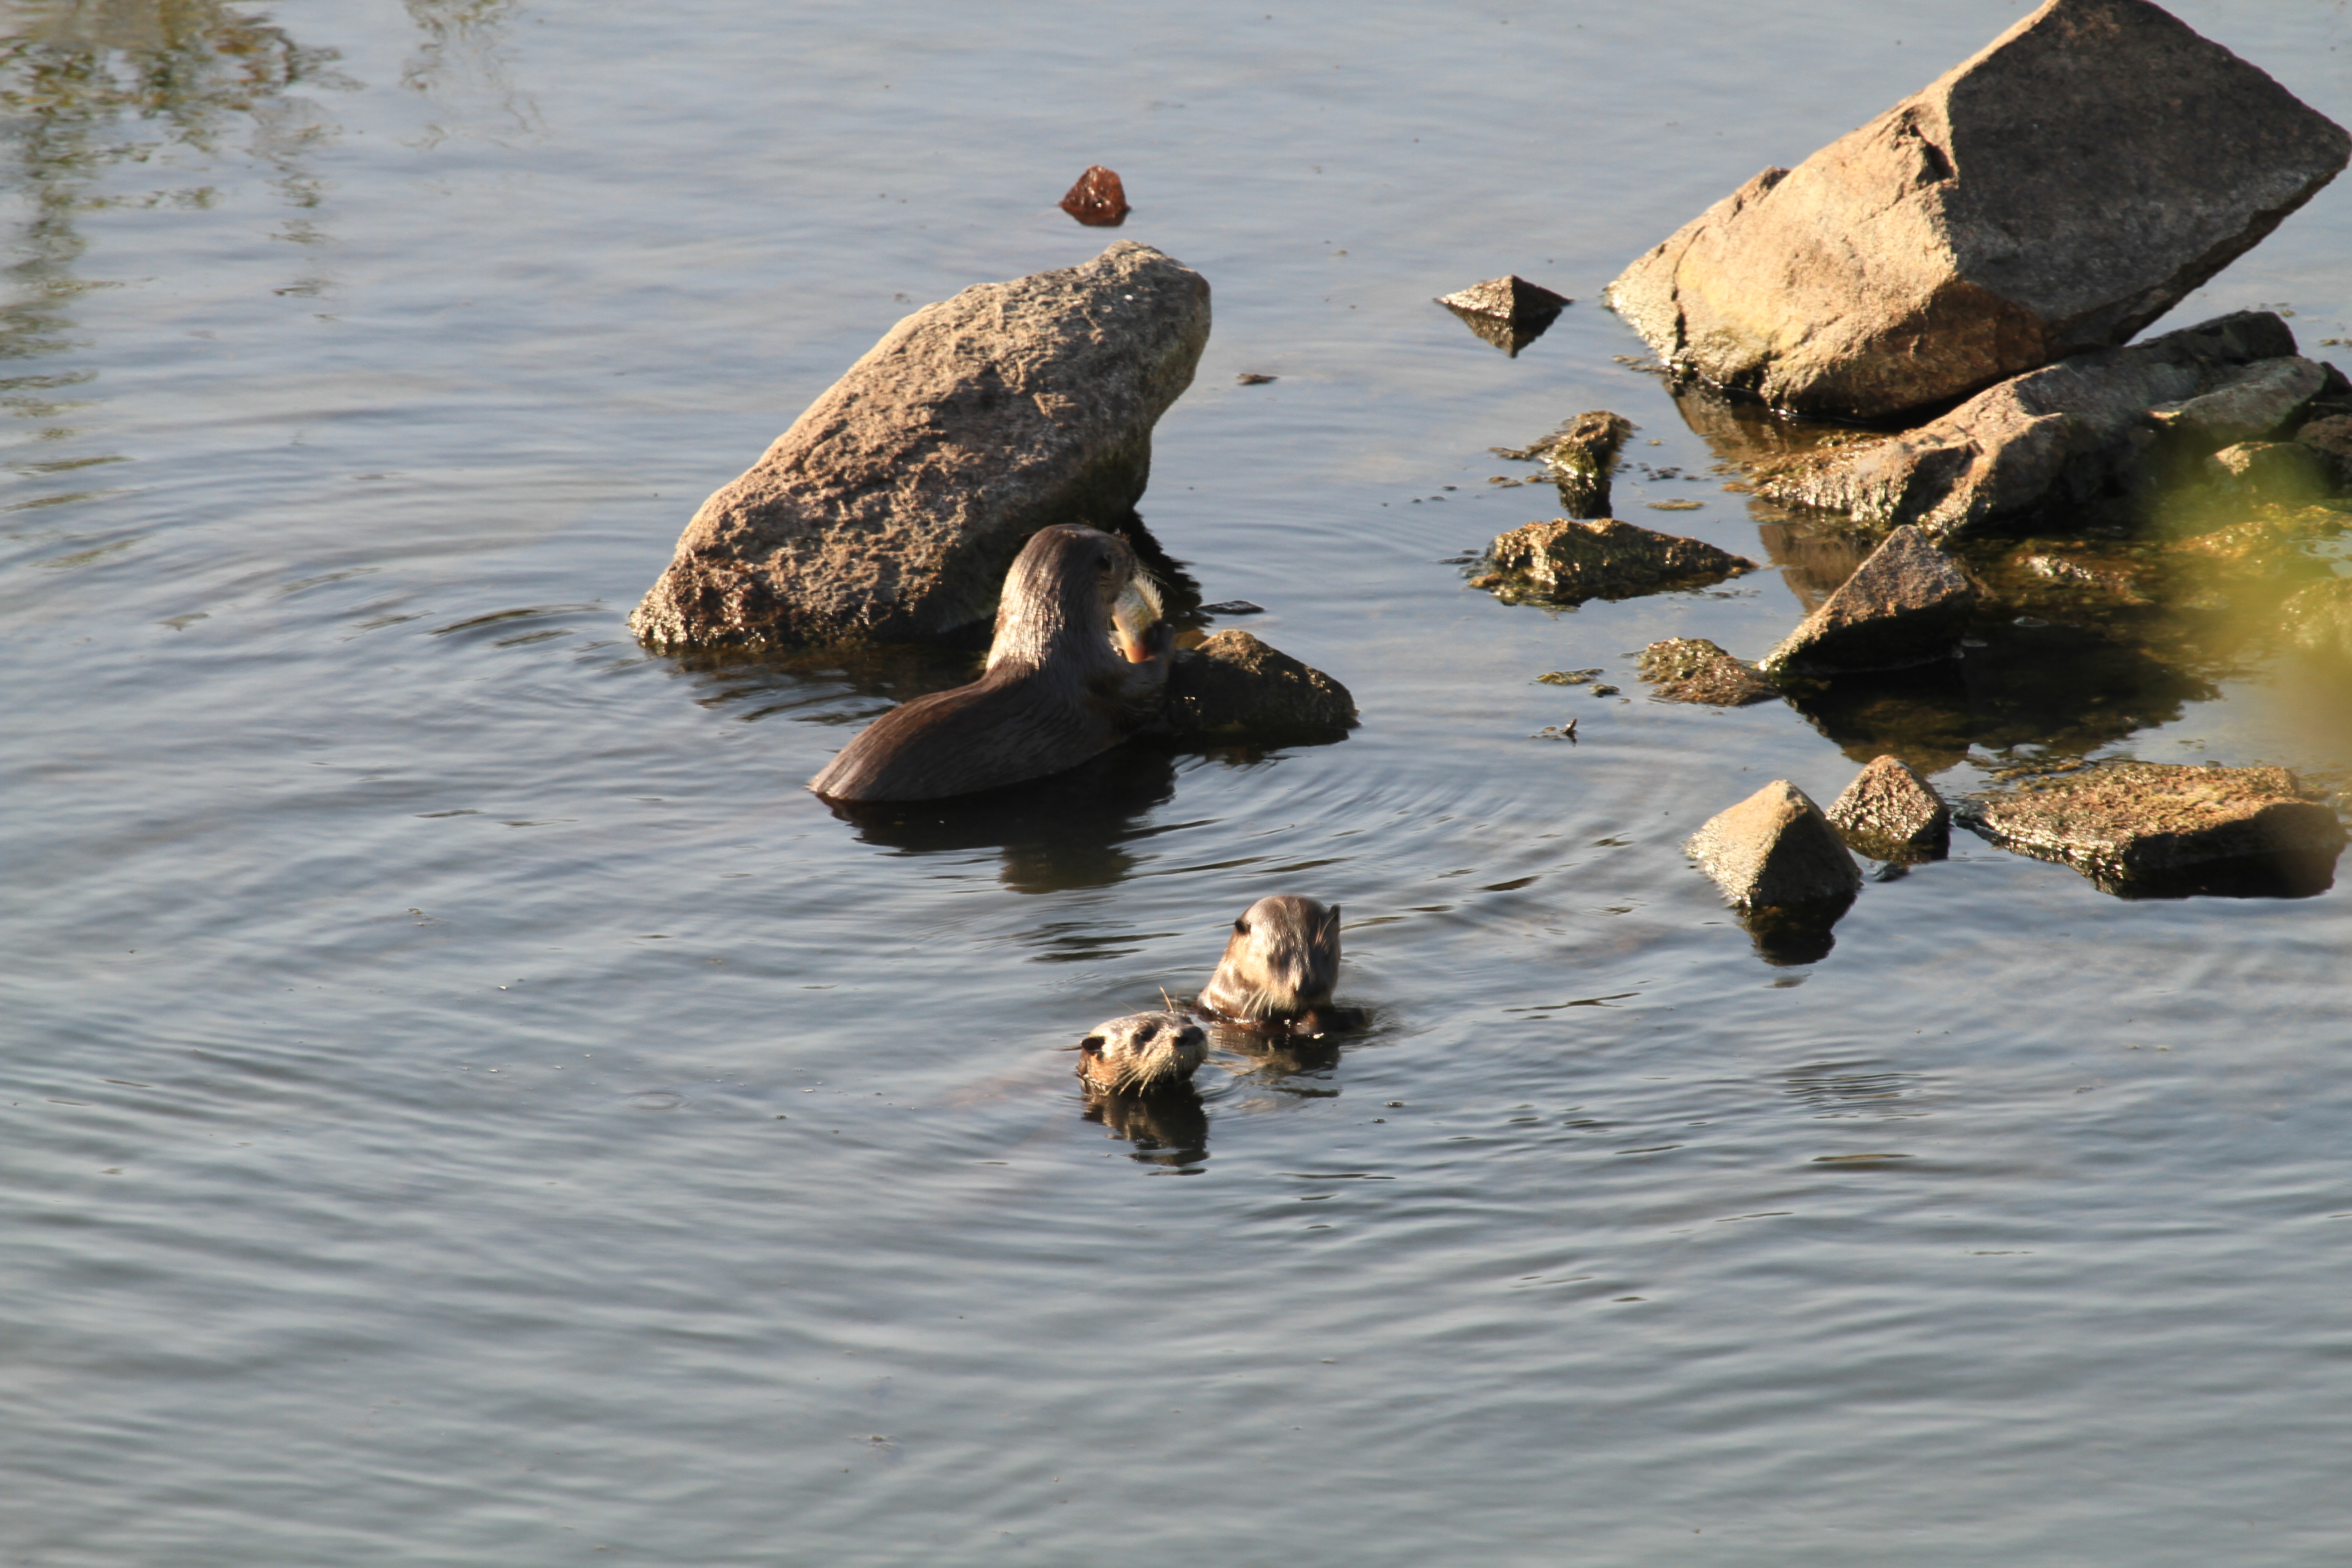
water, bird, wildlife, reflection, fauna, duck, vertebrate, oklahoma, waterfowl, water bird, larrysmith, wichitamountains, riverotter, ducks geese and swans